Market concentration

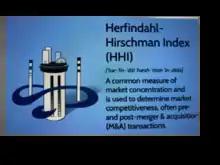
Herfindahl-Hirschman Index

The concentration ratio (CR) is a measure of how concentrated a market is. By dividing the overall market share by the sum of the market shares of the largest enterprises, it is calculated. It can be used to assess the market's strength over both the short and long haul. Generally speaking, a CR of less than 40% and a CR of more than 60% are regarded as modest and high levels of market concentration, respectively. This ratio measures the concentration of the largest firms in the form